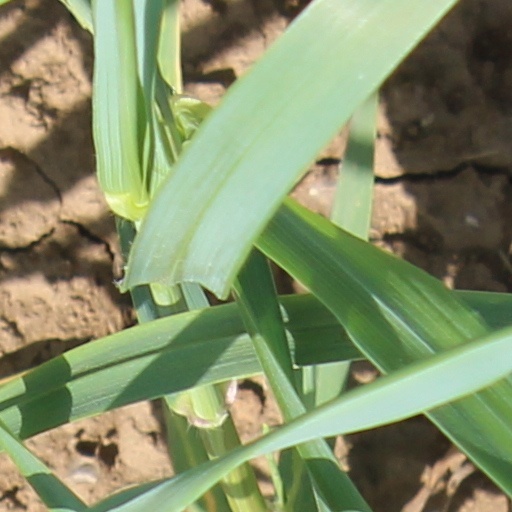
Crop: wheat